Vic Hayes

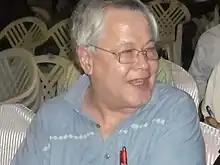
Vic Hayes at College of Engineering, Guindy

Victor "Vic" Hayes (born July 31, 1941 Surabaya, Dutch East Indies) is a former Senior Research Fellow at the Delft University of Technology. His role in establishing and chairing the IEEE 802.11 Standards Working Group for Wireless Local Area Networks has led to him being referred to by some as the "Father of Wi-Fi".